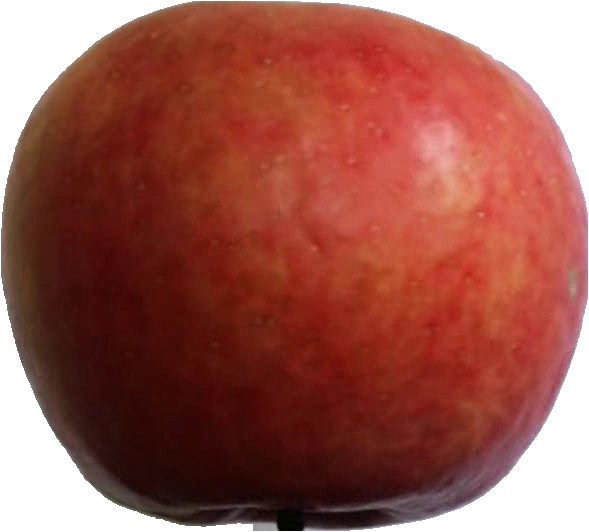
Label: apple_crimson_snow_1